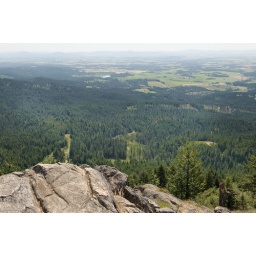
I grew up in a house just up the hill from the small reservoir. Jesse often fishes there.